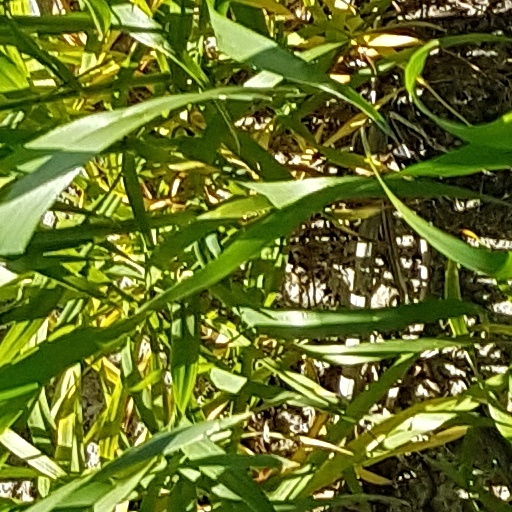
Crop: wheat